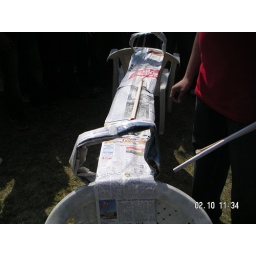
The paper bridge built by engineers from the Oberios family.